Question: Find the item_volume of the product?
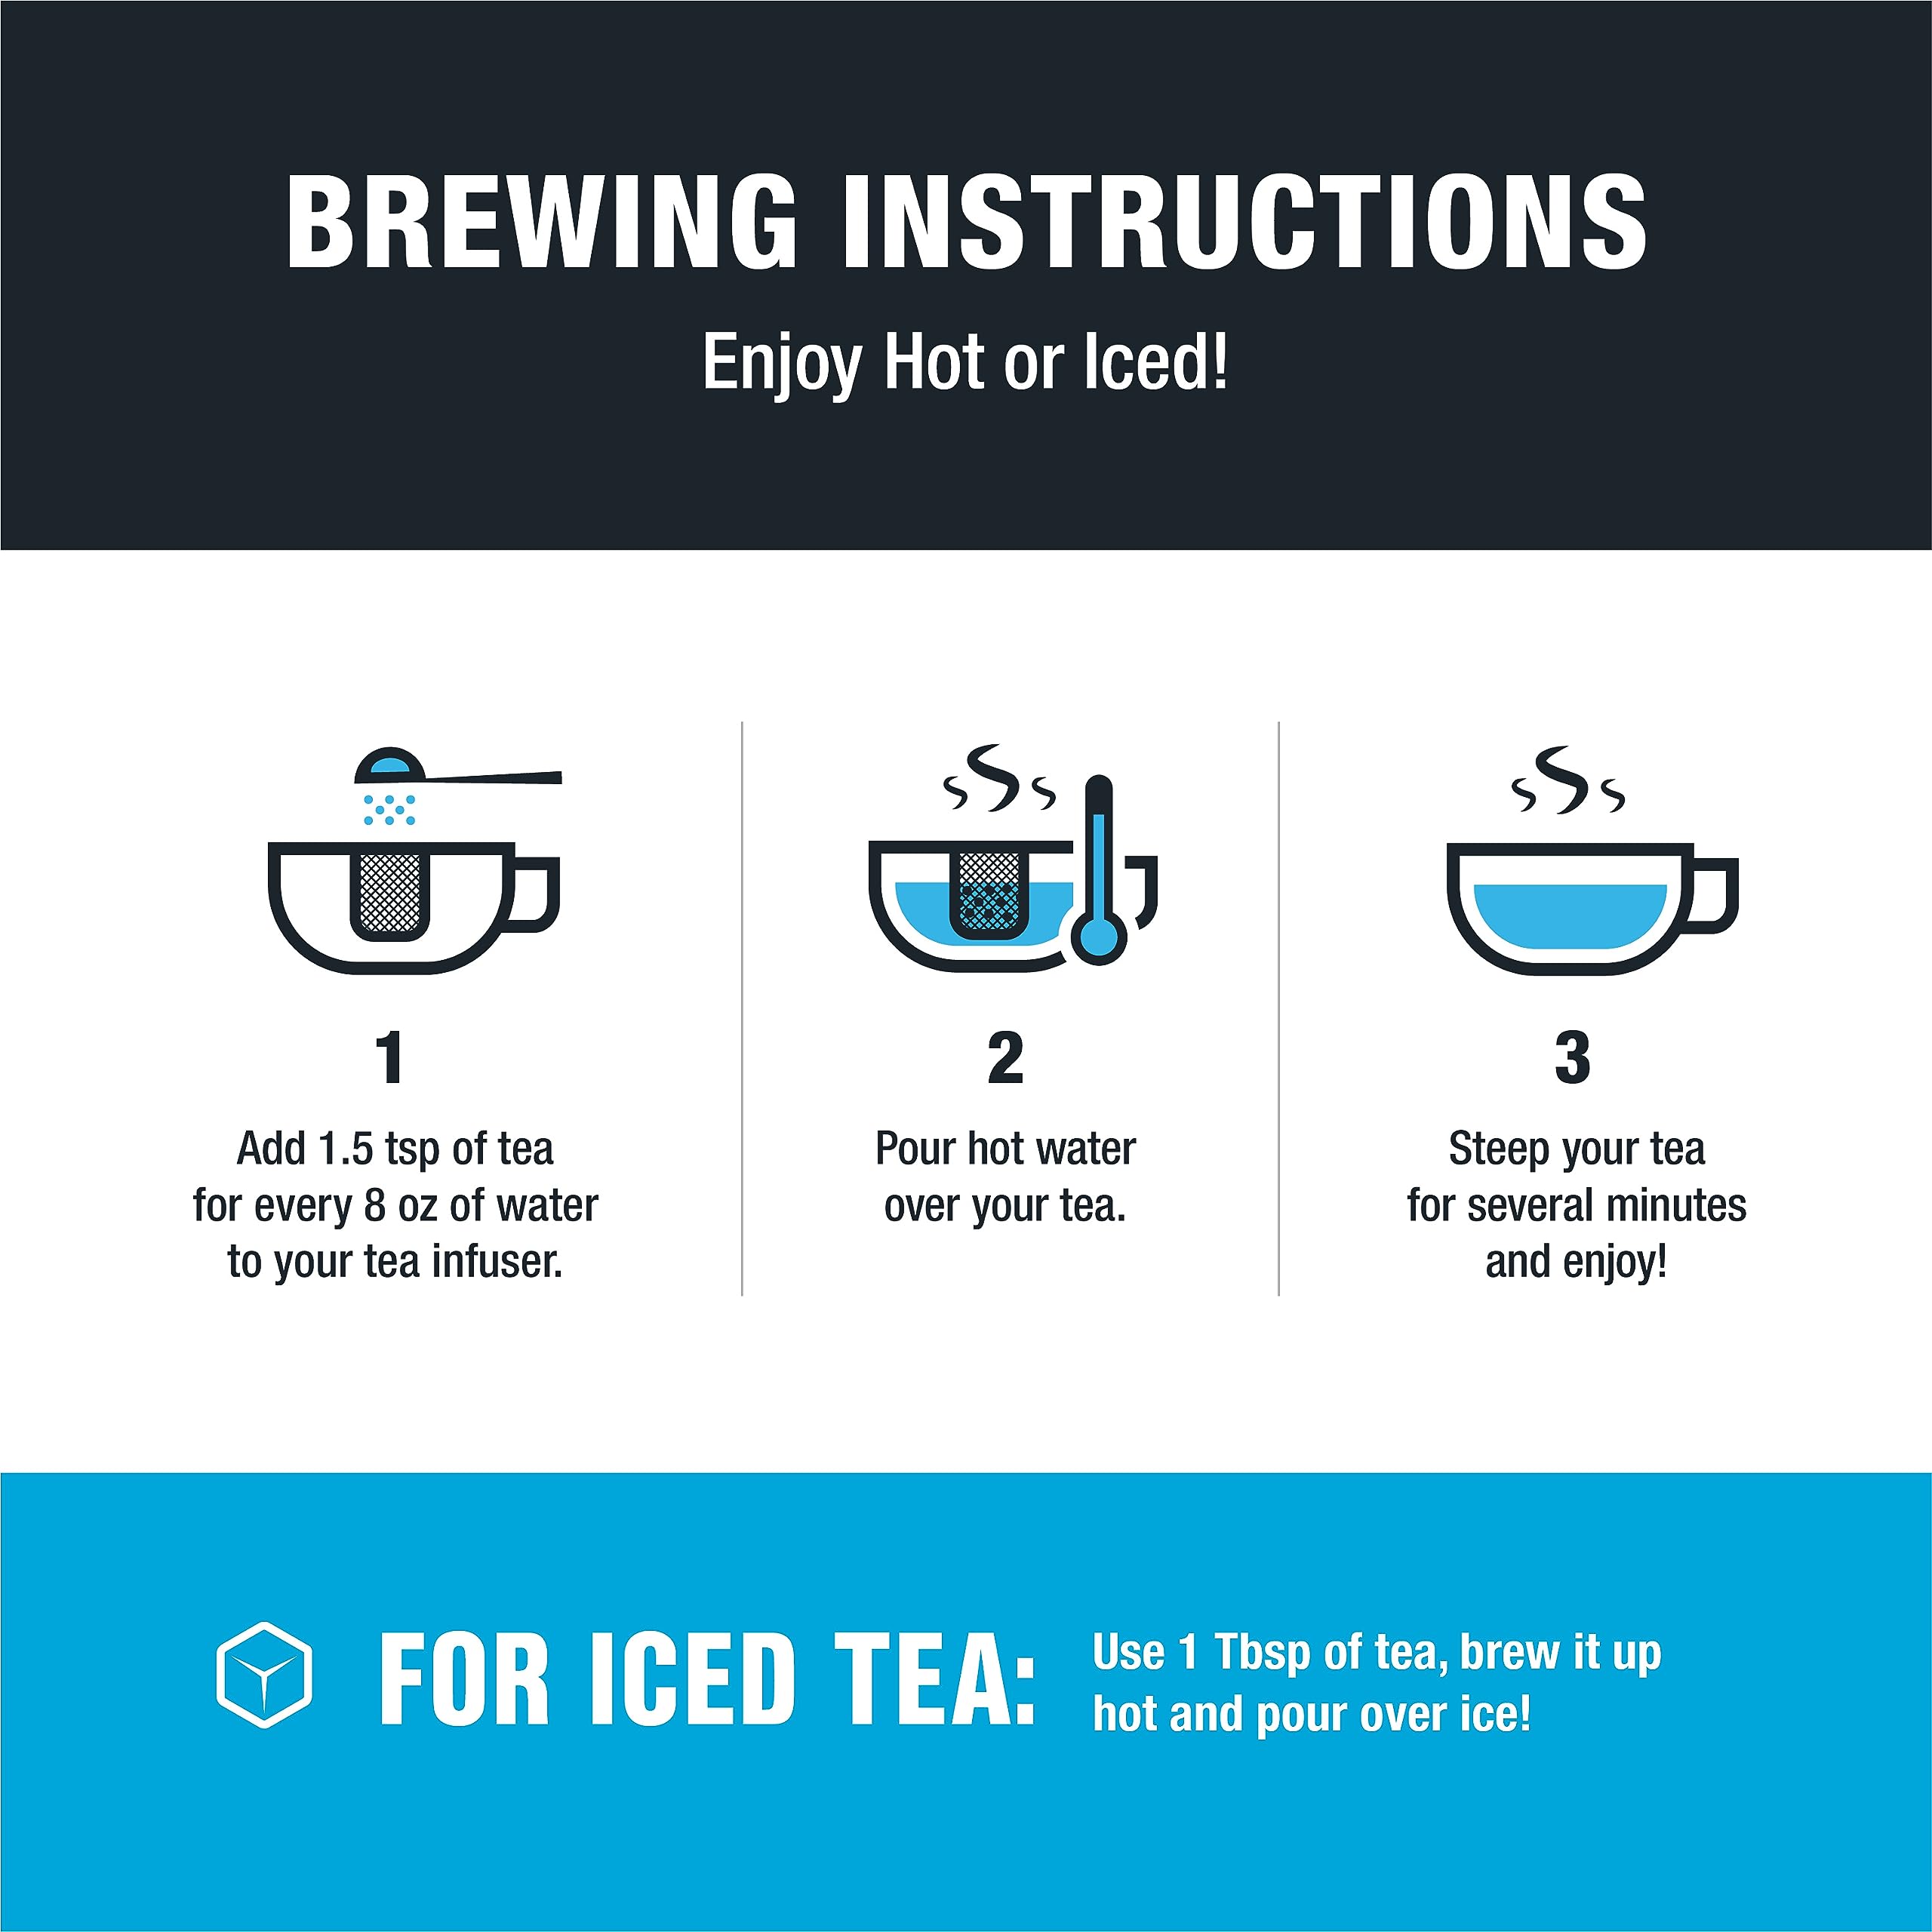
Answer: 8.0 fluid ounce